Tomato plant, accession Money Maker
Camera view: horizontal (90 deg, fisheye); turntable rotation: 0 degrees
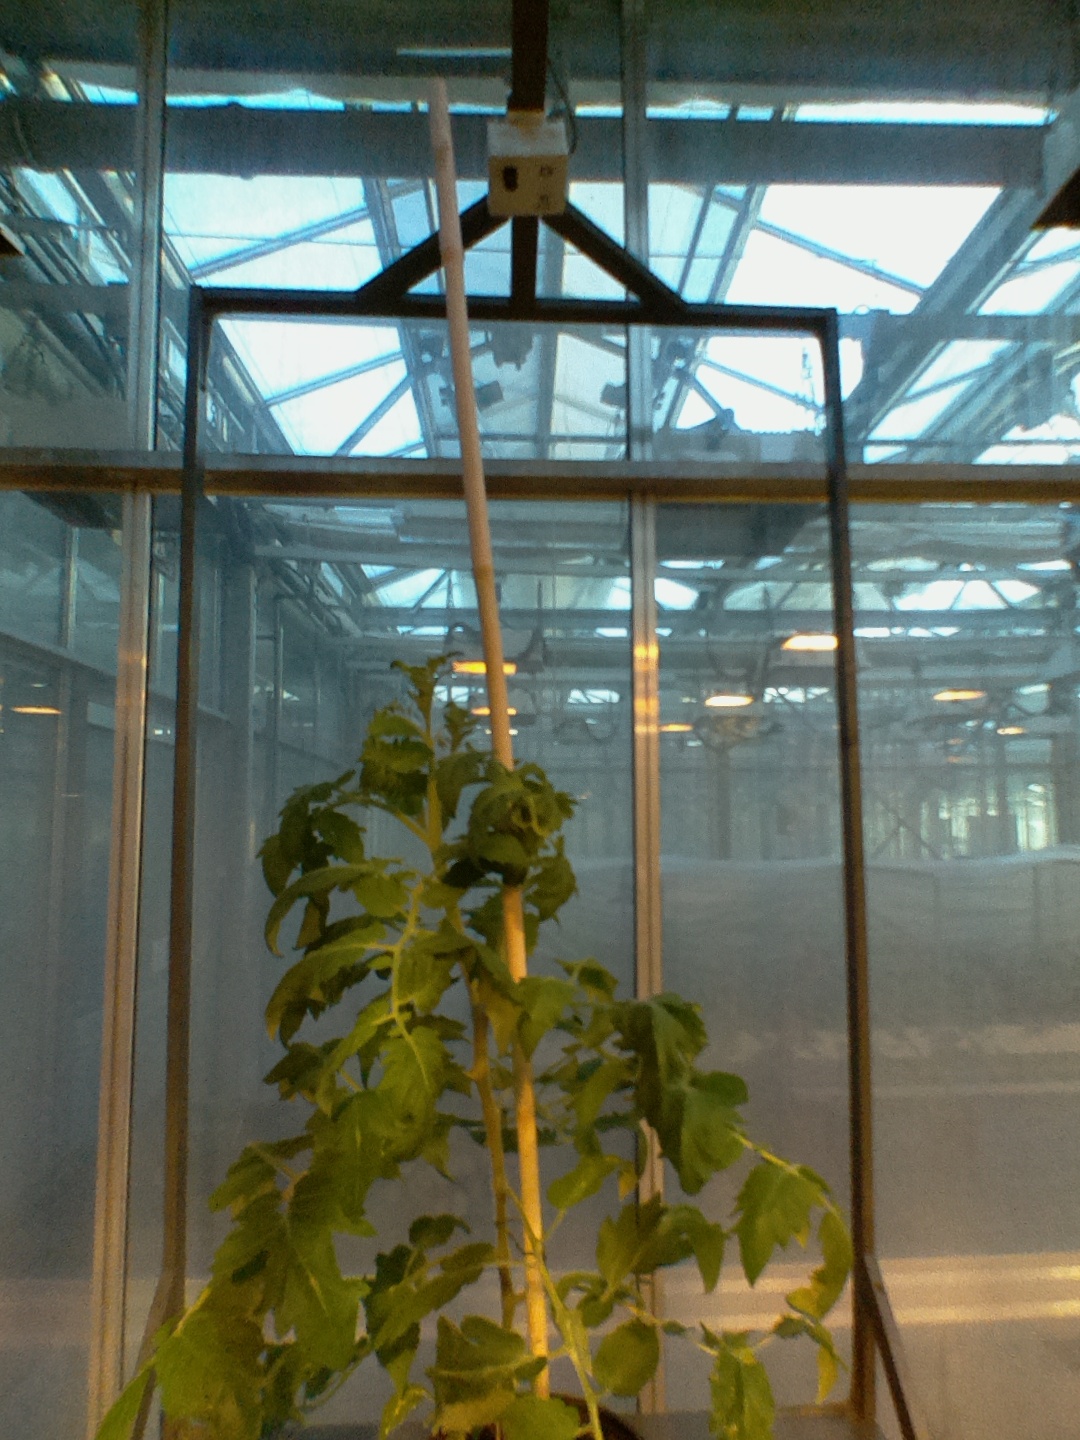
BBCH growth stage 60: First flowers open